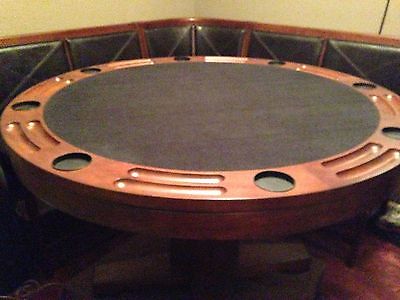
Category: table